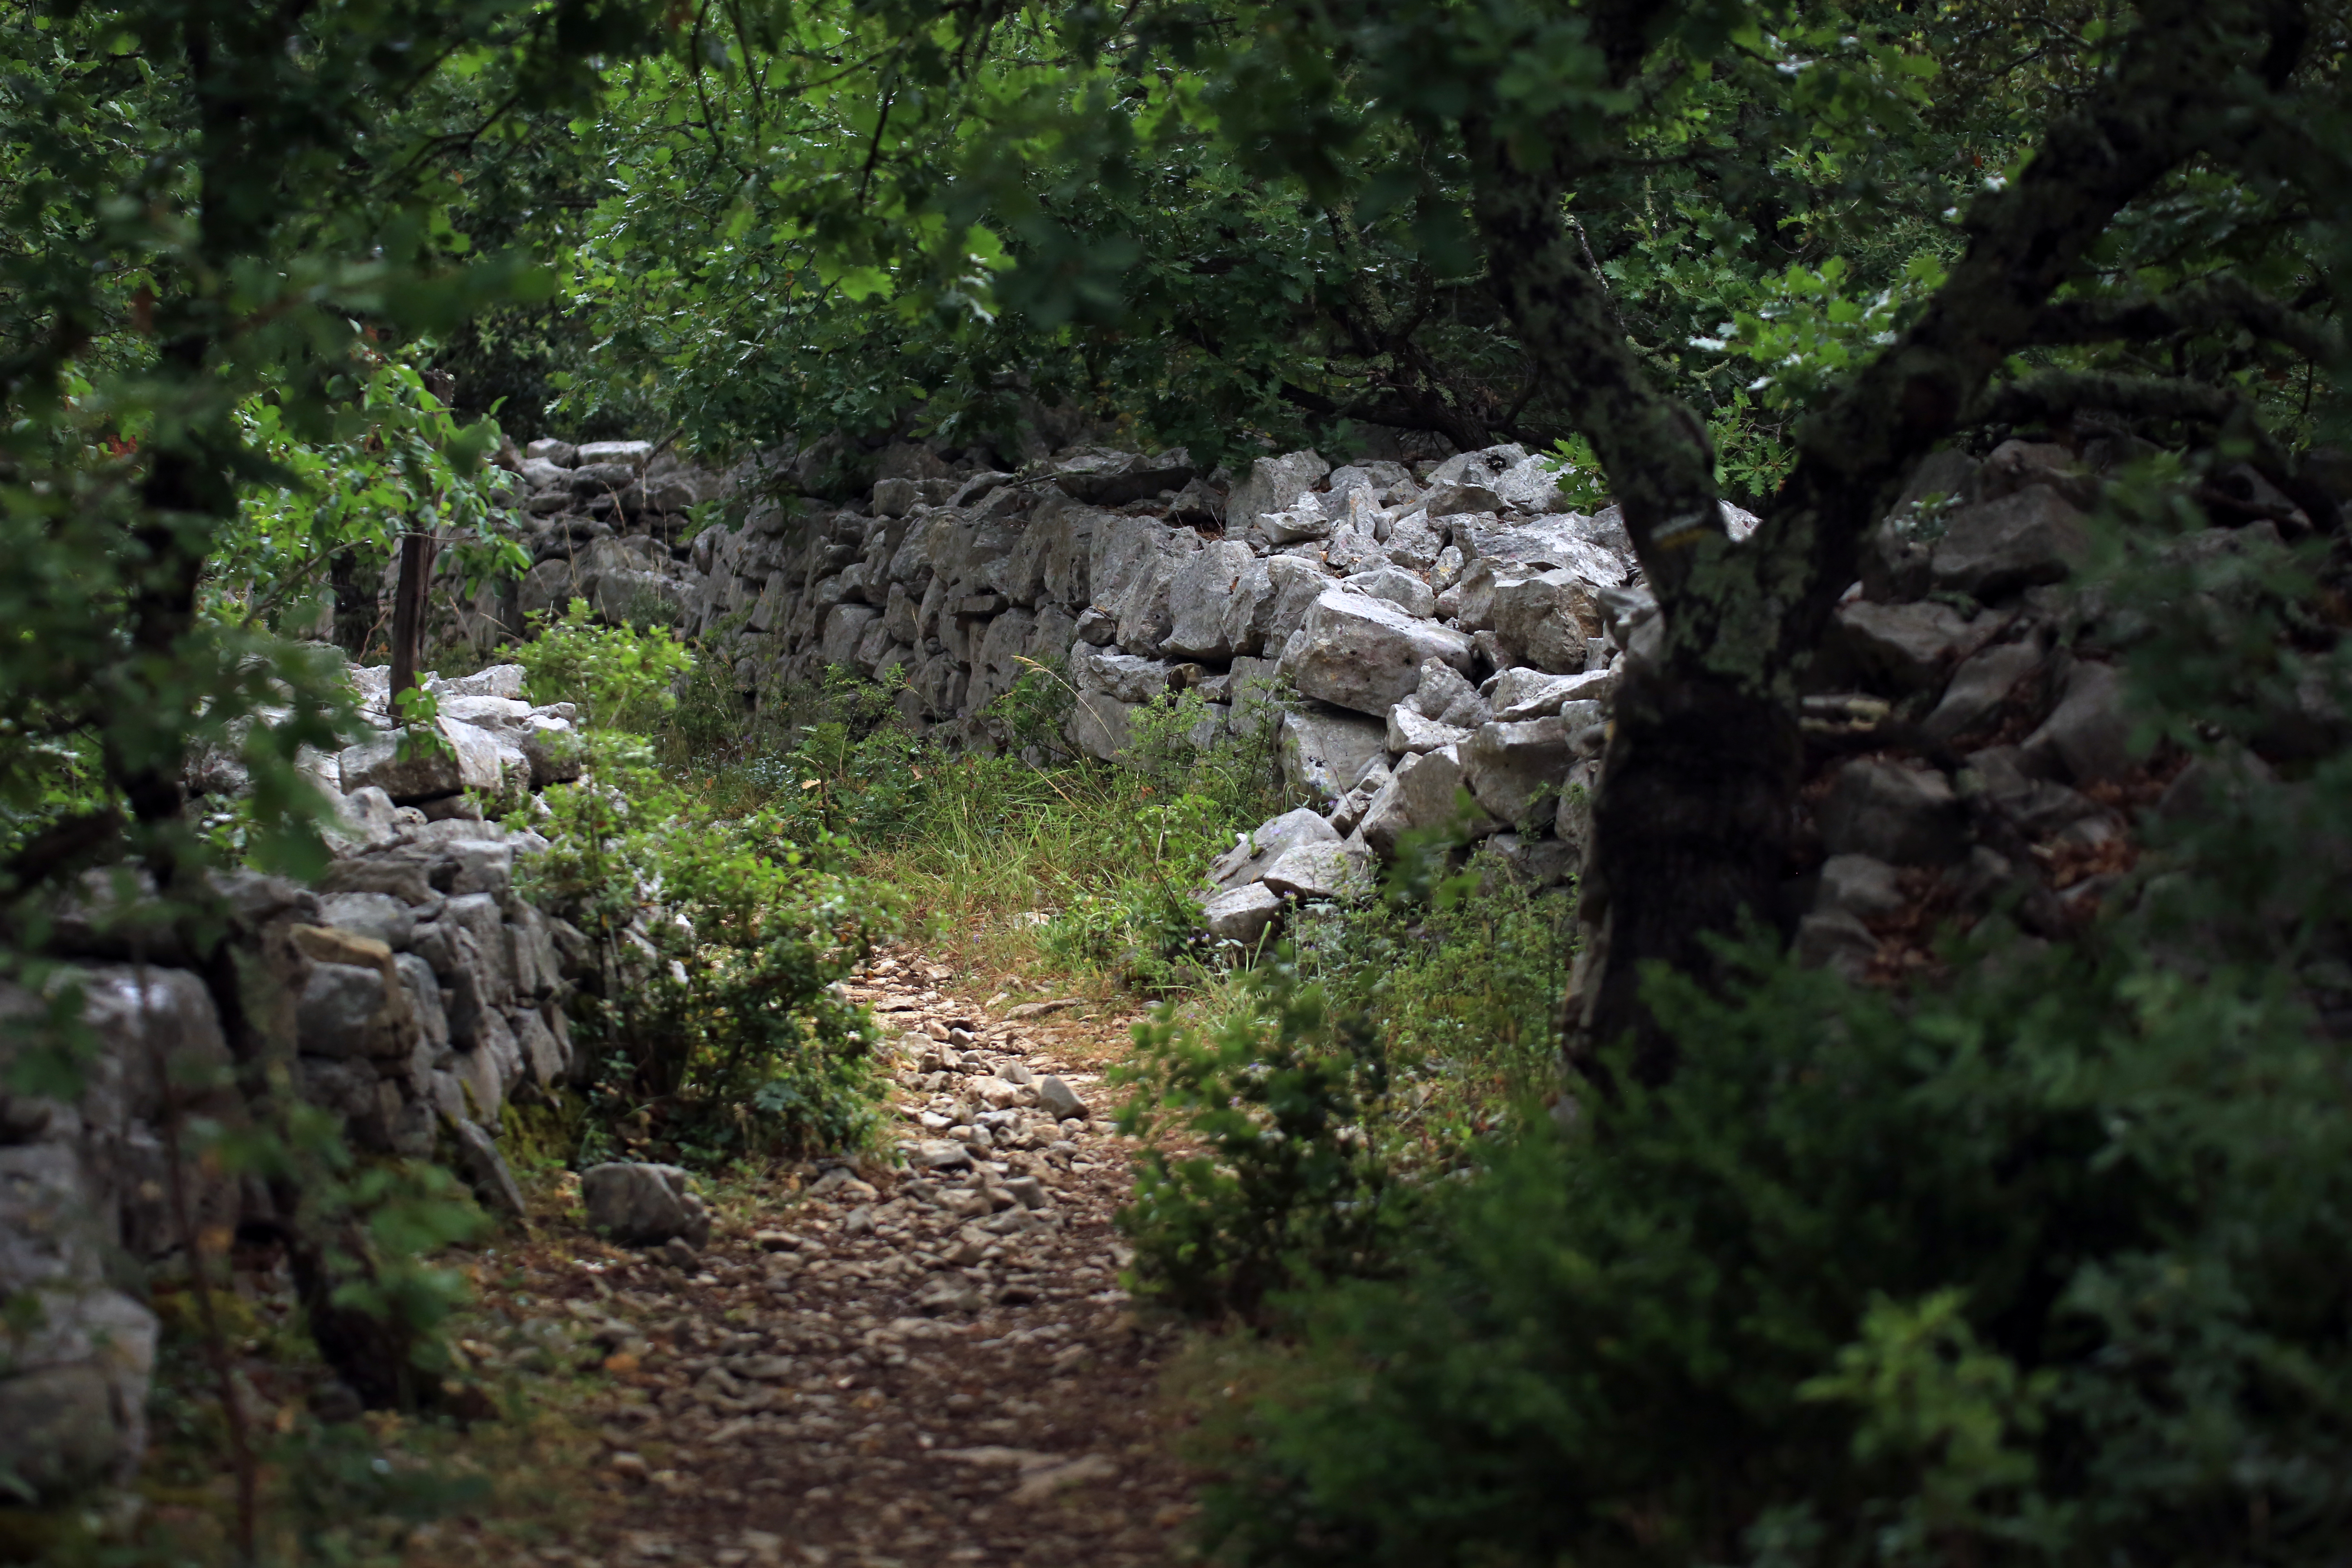
forest, rock, wilderness, trail, valley, france, europe, stream, jungle, canon, paysage, midi, rainforest, ravine, pierres, orage, lumiere, woodland, rhnealpes, ardche, rochers, sudardche, randonnes, frankrijk, ruoms, calcaires, frankreich, habitat, murets, sentiers, water feature, natural environment